Hadith of the warning

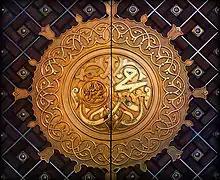
Muhammad's name, followed by his title 'Envoy of God', inscribed on the gates of al-Masjid al-Nabawi, located in Medina, present-day Saudi Arabia

Some traditions attribute a miraculous aspect to this event. For instance, the Sunni historian Ibn Sa'd narrates that Muhammad fed his guests with a single plate of food, which Abu Lahab dismissed as a sorcery. In this tradition, however, Muhammad rejects Ali's offer to help because of his youth. This negative response to Ali is similar to that in a separate tradition in .